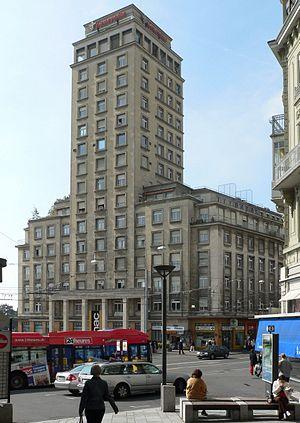
La place Bel-Air est une place de Lausanne, située dans le quartier du Centre.